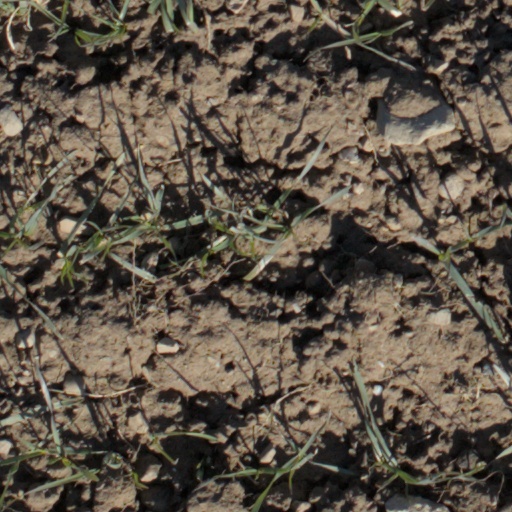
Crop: wheat